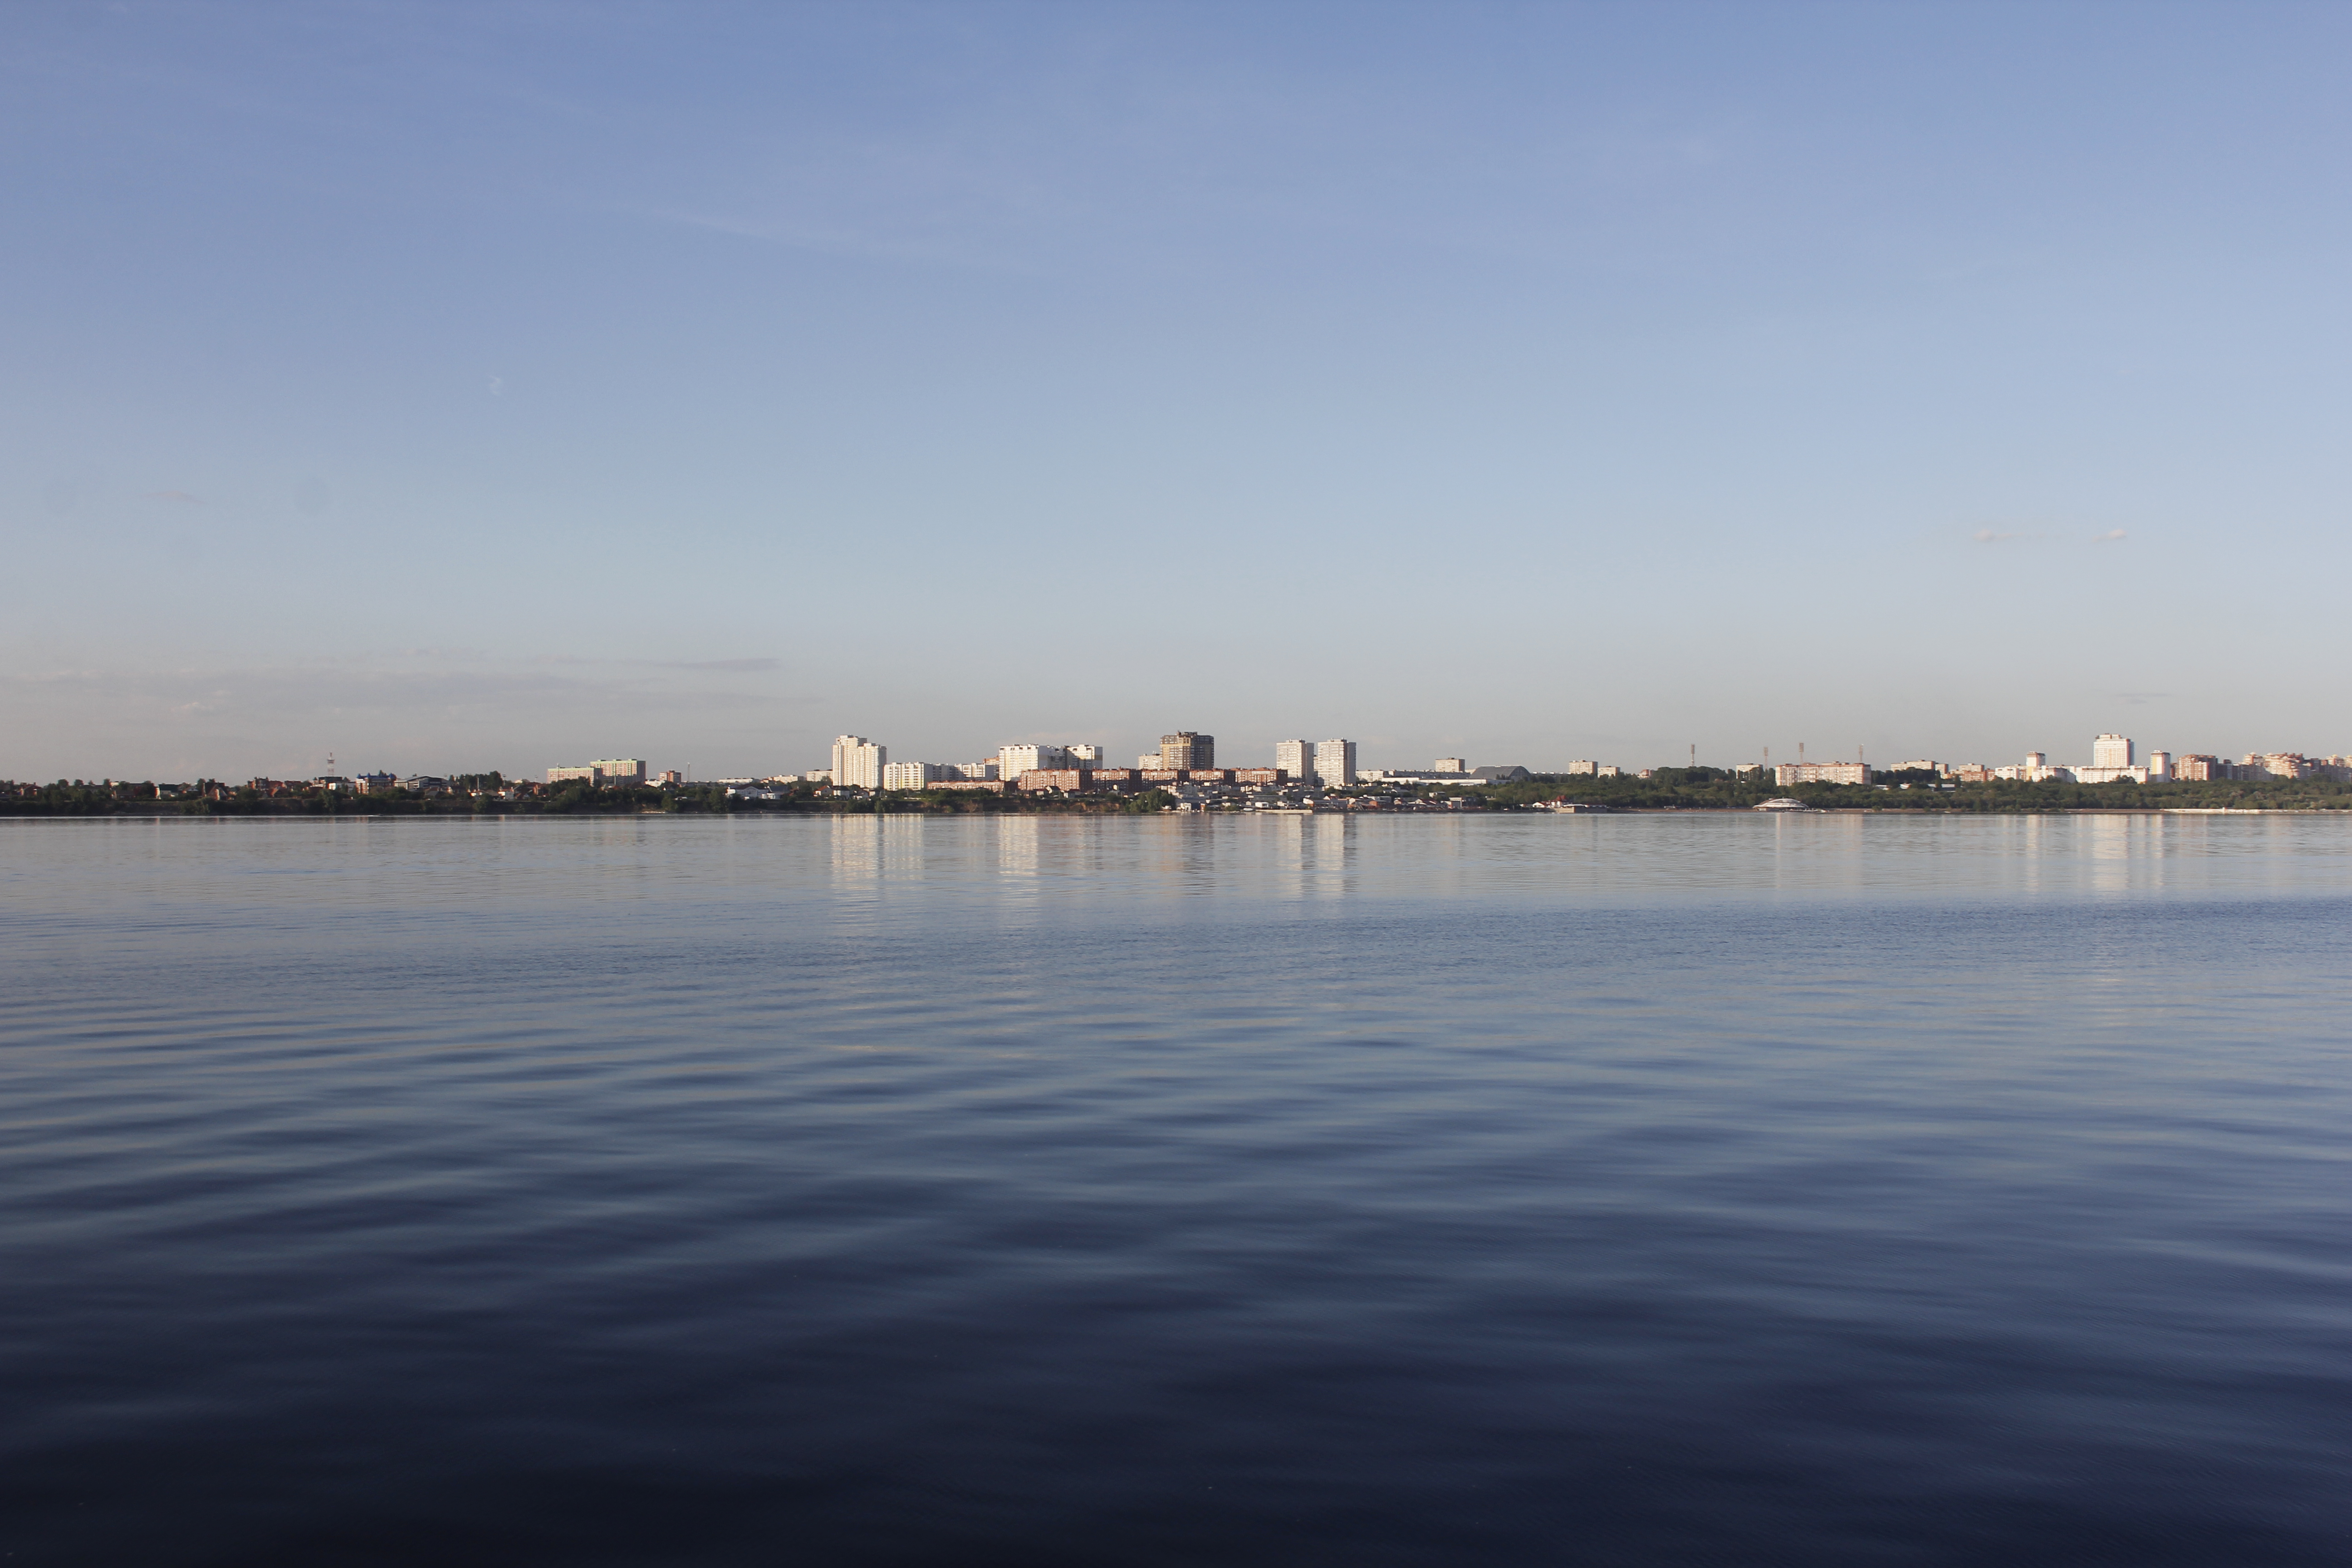
volga river, landscape, beauty, water, sky, liquid, fluid, lake, dusk, horizon, waterway, city, evening, reservoir, cloud, ocean, lake district, sound, channel, reflection, coast, wind wave, wave, loch, winter, skyline, night, inlet, dawn, sea